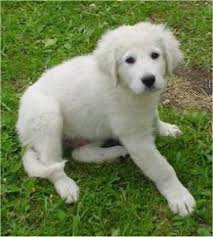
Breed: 223-n000067-kuvasz